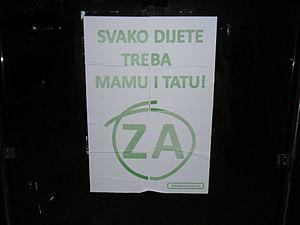
Le référendum constitutionnel croate de 2013 a lieu le 1ᵉʳ décembre 2013 en Croatie. La population est amenée à se prononcer sur un amendement de la Constitution limitant la définition du mariage à l'union entre un homme et une femme. Il est approuvé par 65,87 % des votants.